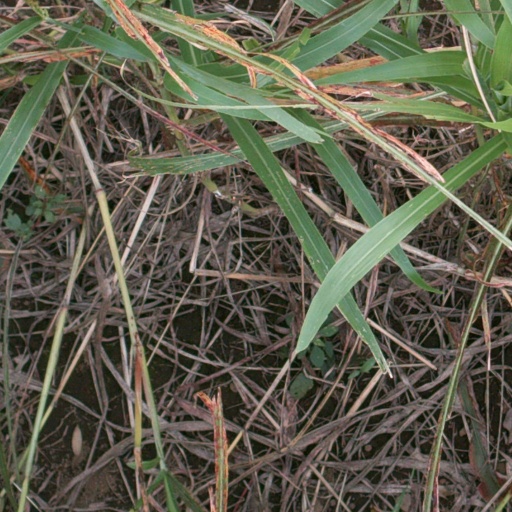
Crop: sorghum